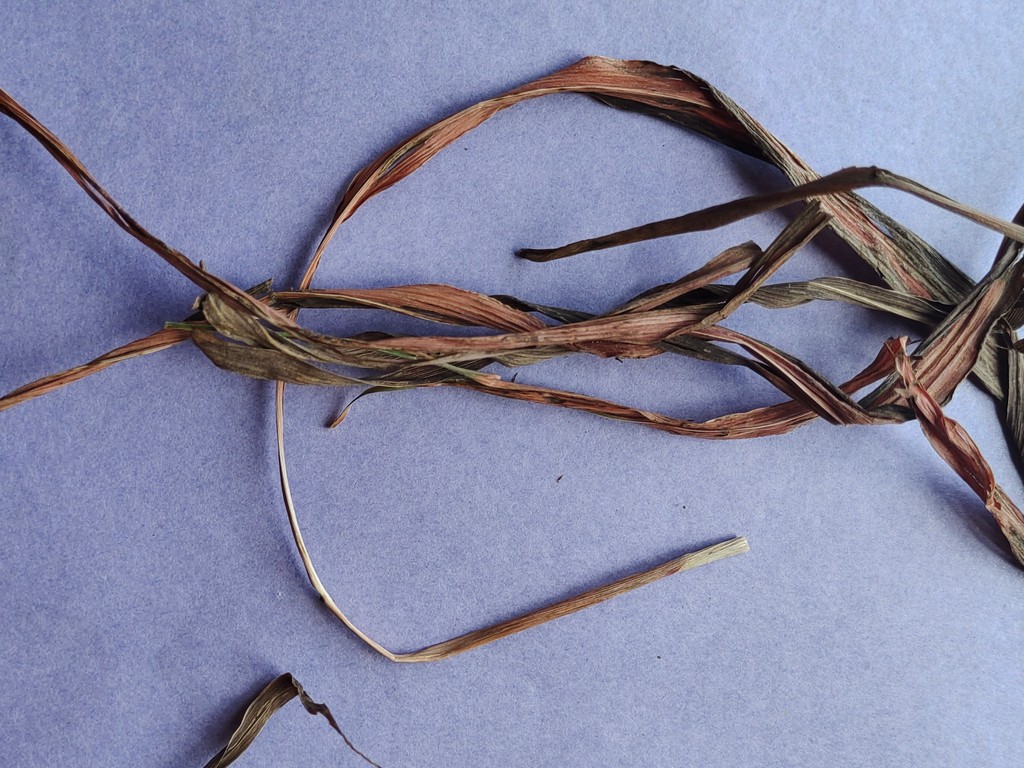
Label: Dried